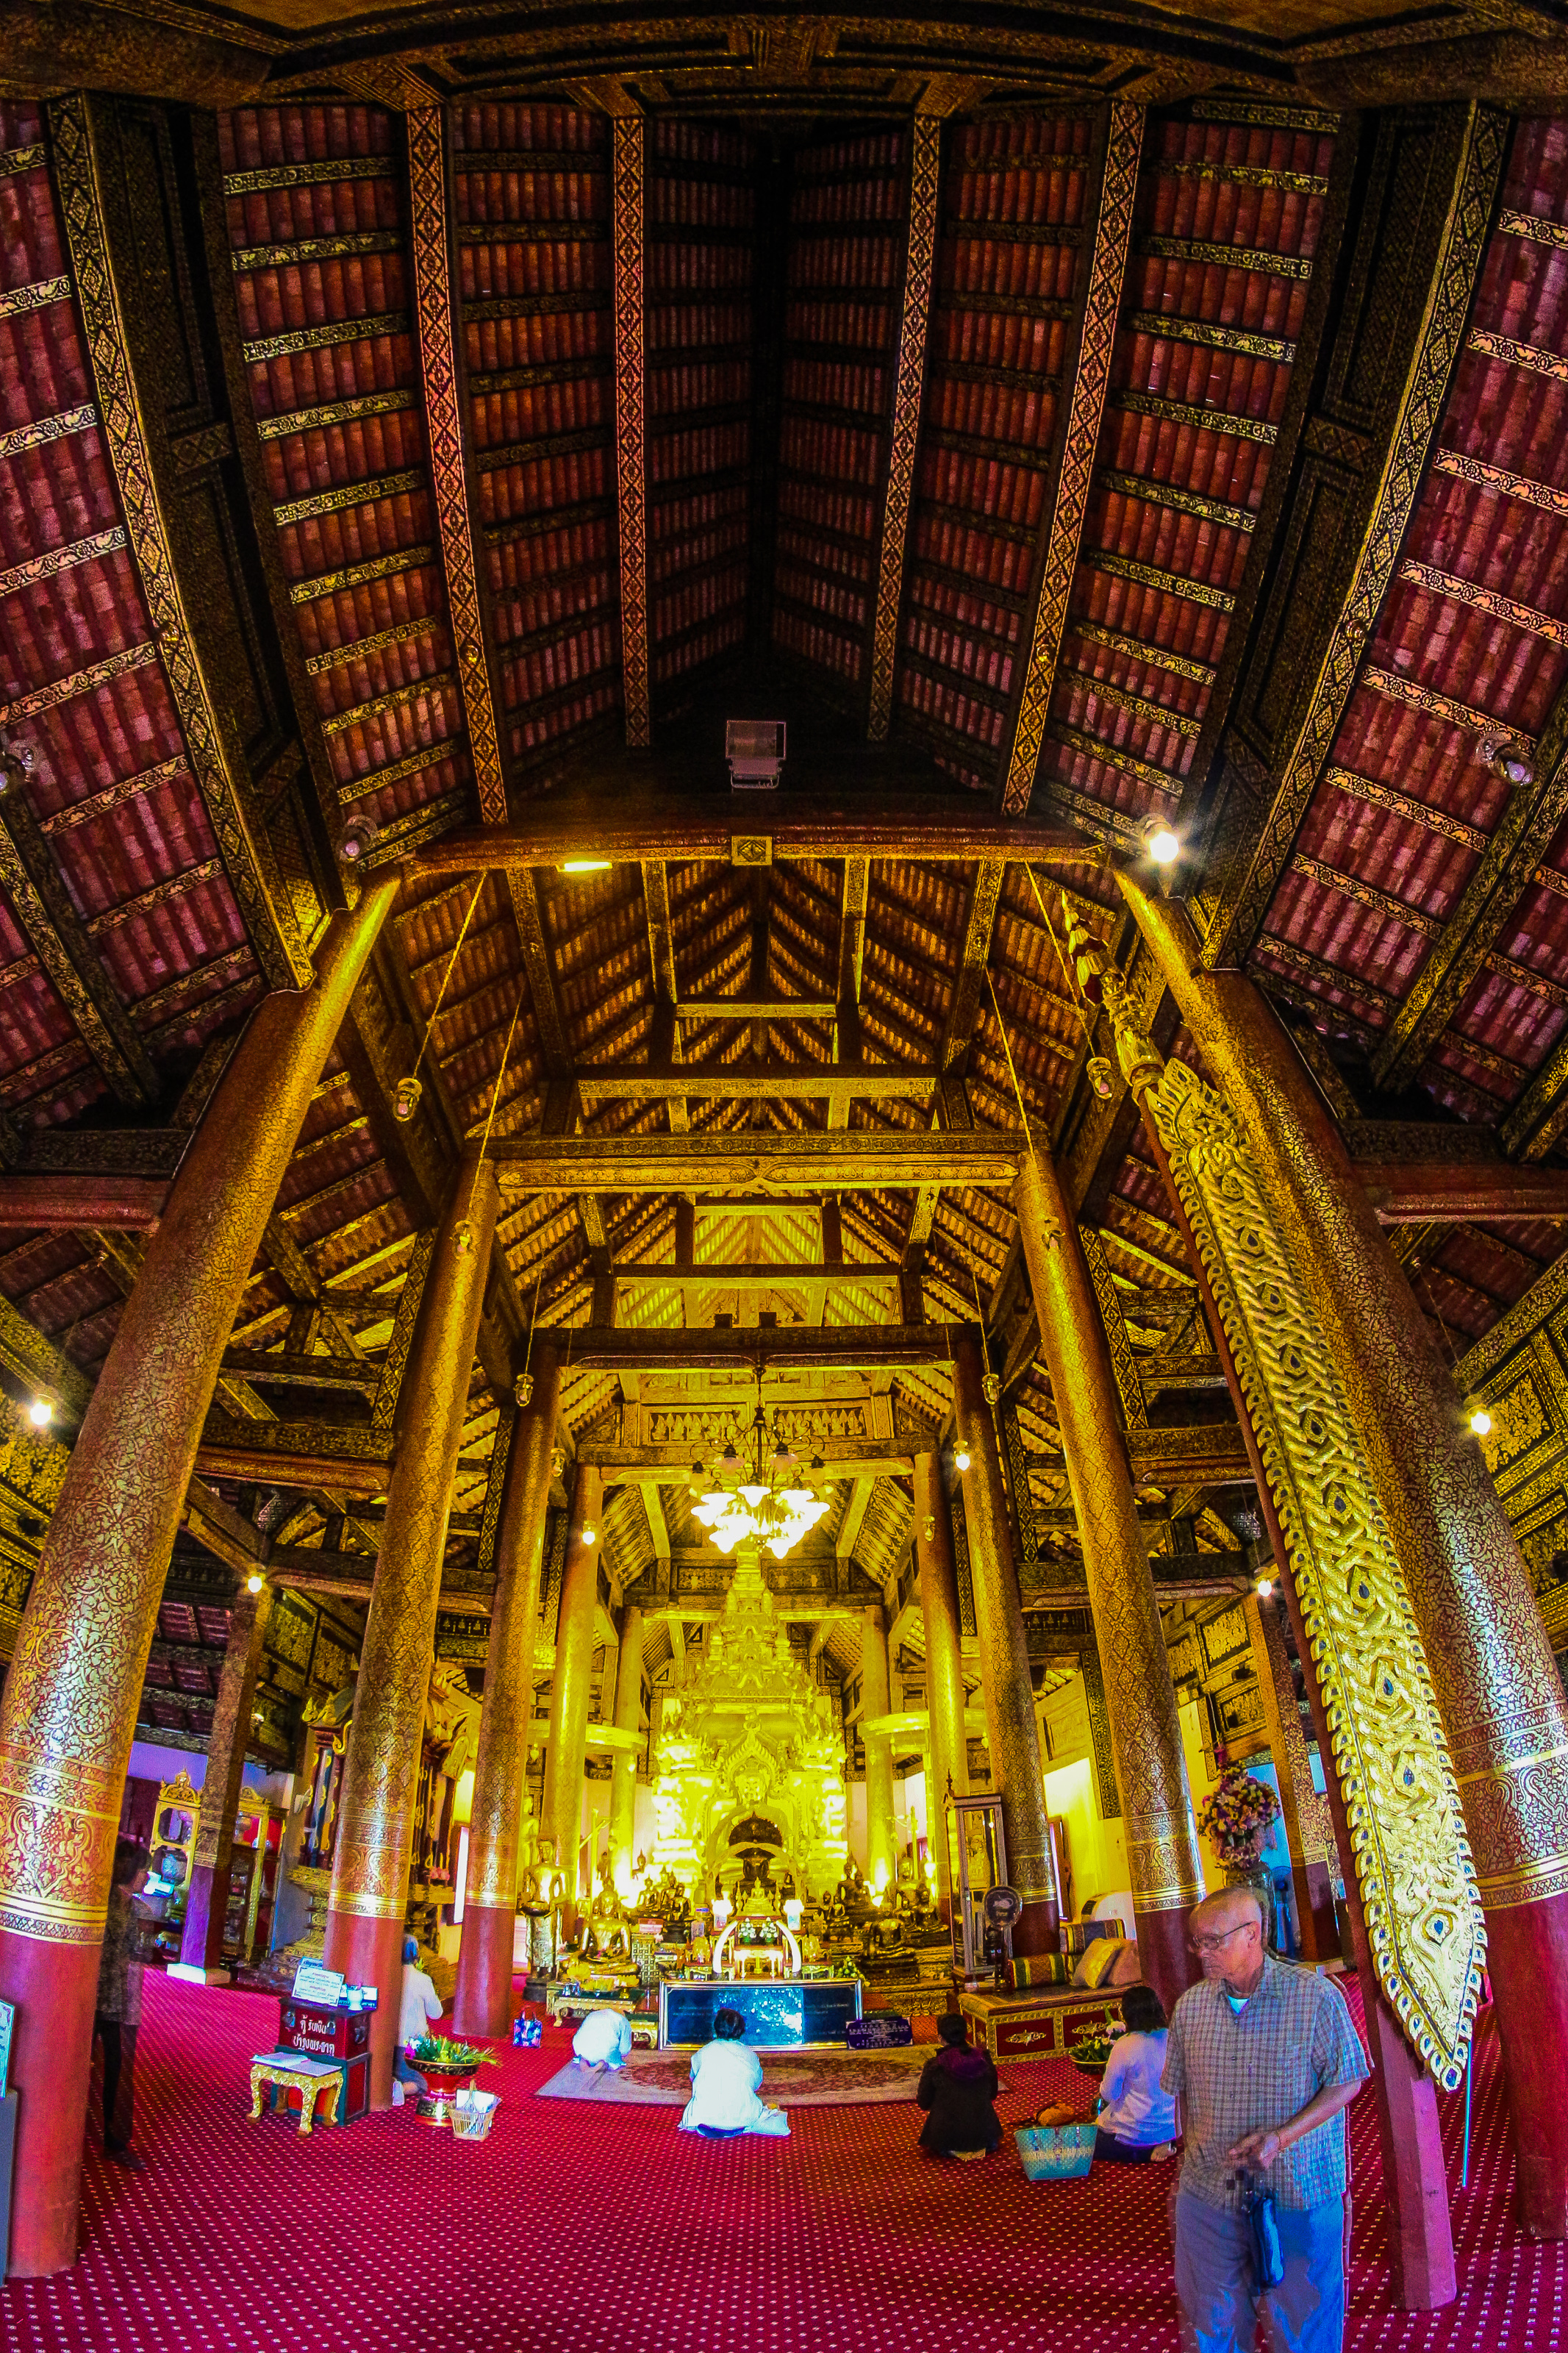
thailand, temple, buddhism, culture, travel, architecture, religion, asia, chiangmai, landmark, ancient, wat, traditional, thai, art, asian, tourism, buddha, buddhist, building, religious, beautiful, gold, statue, history, pagoda, background, chiang mai, sculpture, carpet, place of worship, fun, shrine, ceiling, historic site, tourist attraction, symmetry, leisure, night, city, metal, stage